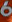
Number: 6